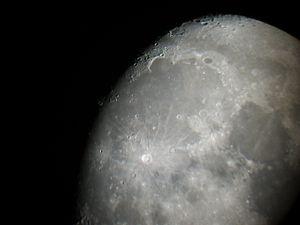
La mer des Pluies, en latin Mare Imbrium, est une mer située sur la face visible de la Lune. La mer des Pluies s'est formée à la suite du remplissage par de la lave liquide d'un cratère d'impact géant préexistant.